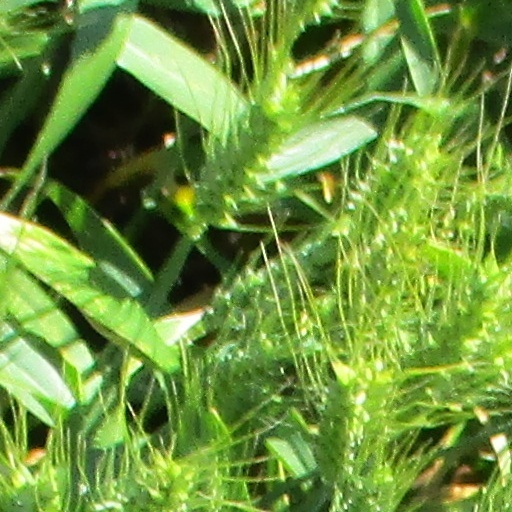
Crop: wheat